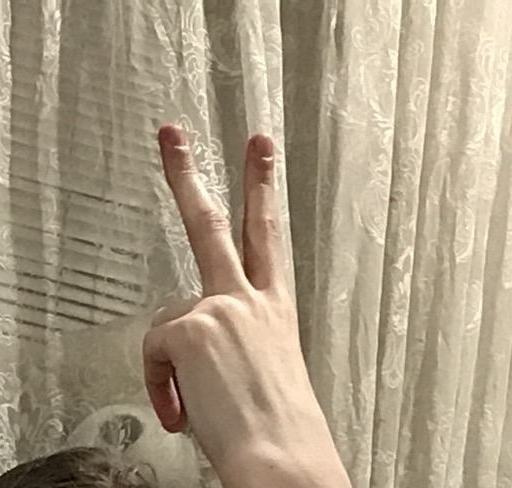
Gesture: peace_inverted